Bachelor Flat

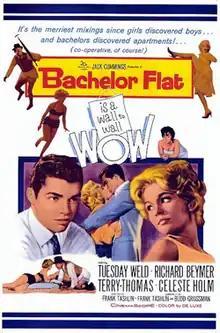
Theatrical release poster

Bachelor Flat is a 1962 American DeLuxe Color comedy film directed by Frank Tashlin and starring Tuesday Weld, Richard Beymer, Terry-Thomas, and Celeste Holm. Filmed in CinemaScope in Malibu, California, the film is a revised version of Tashlin's own "Susan Slept Here" (1954).